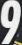
Number: 9